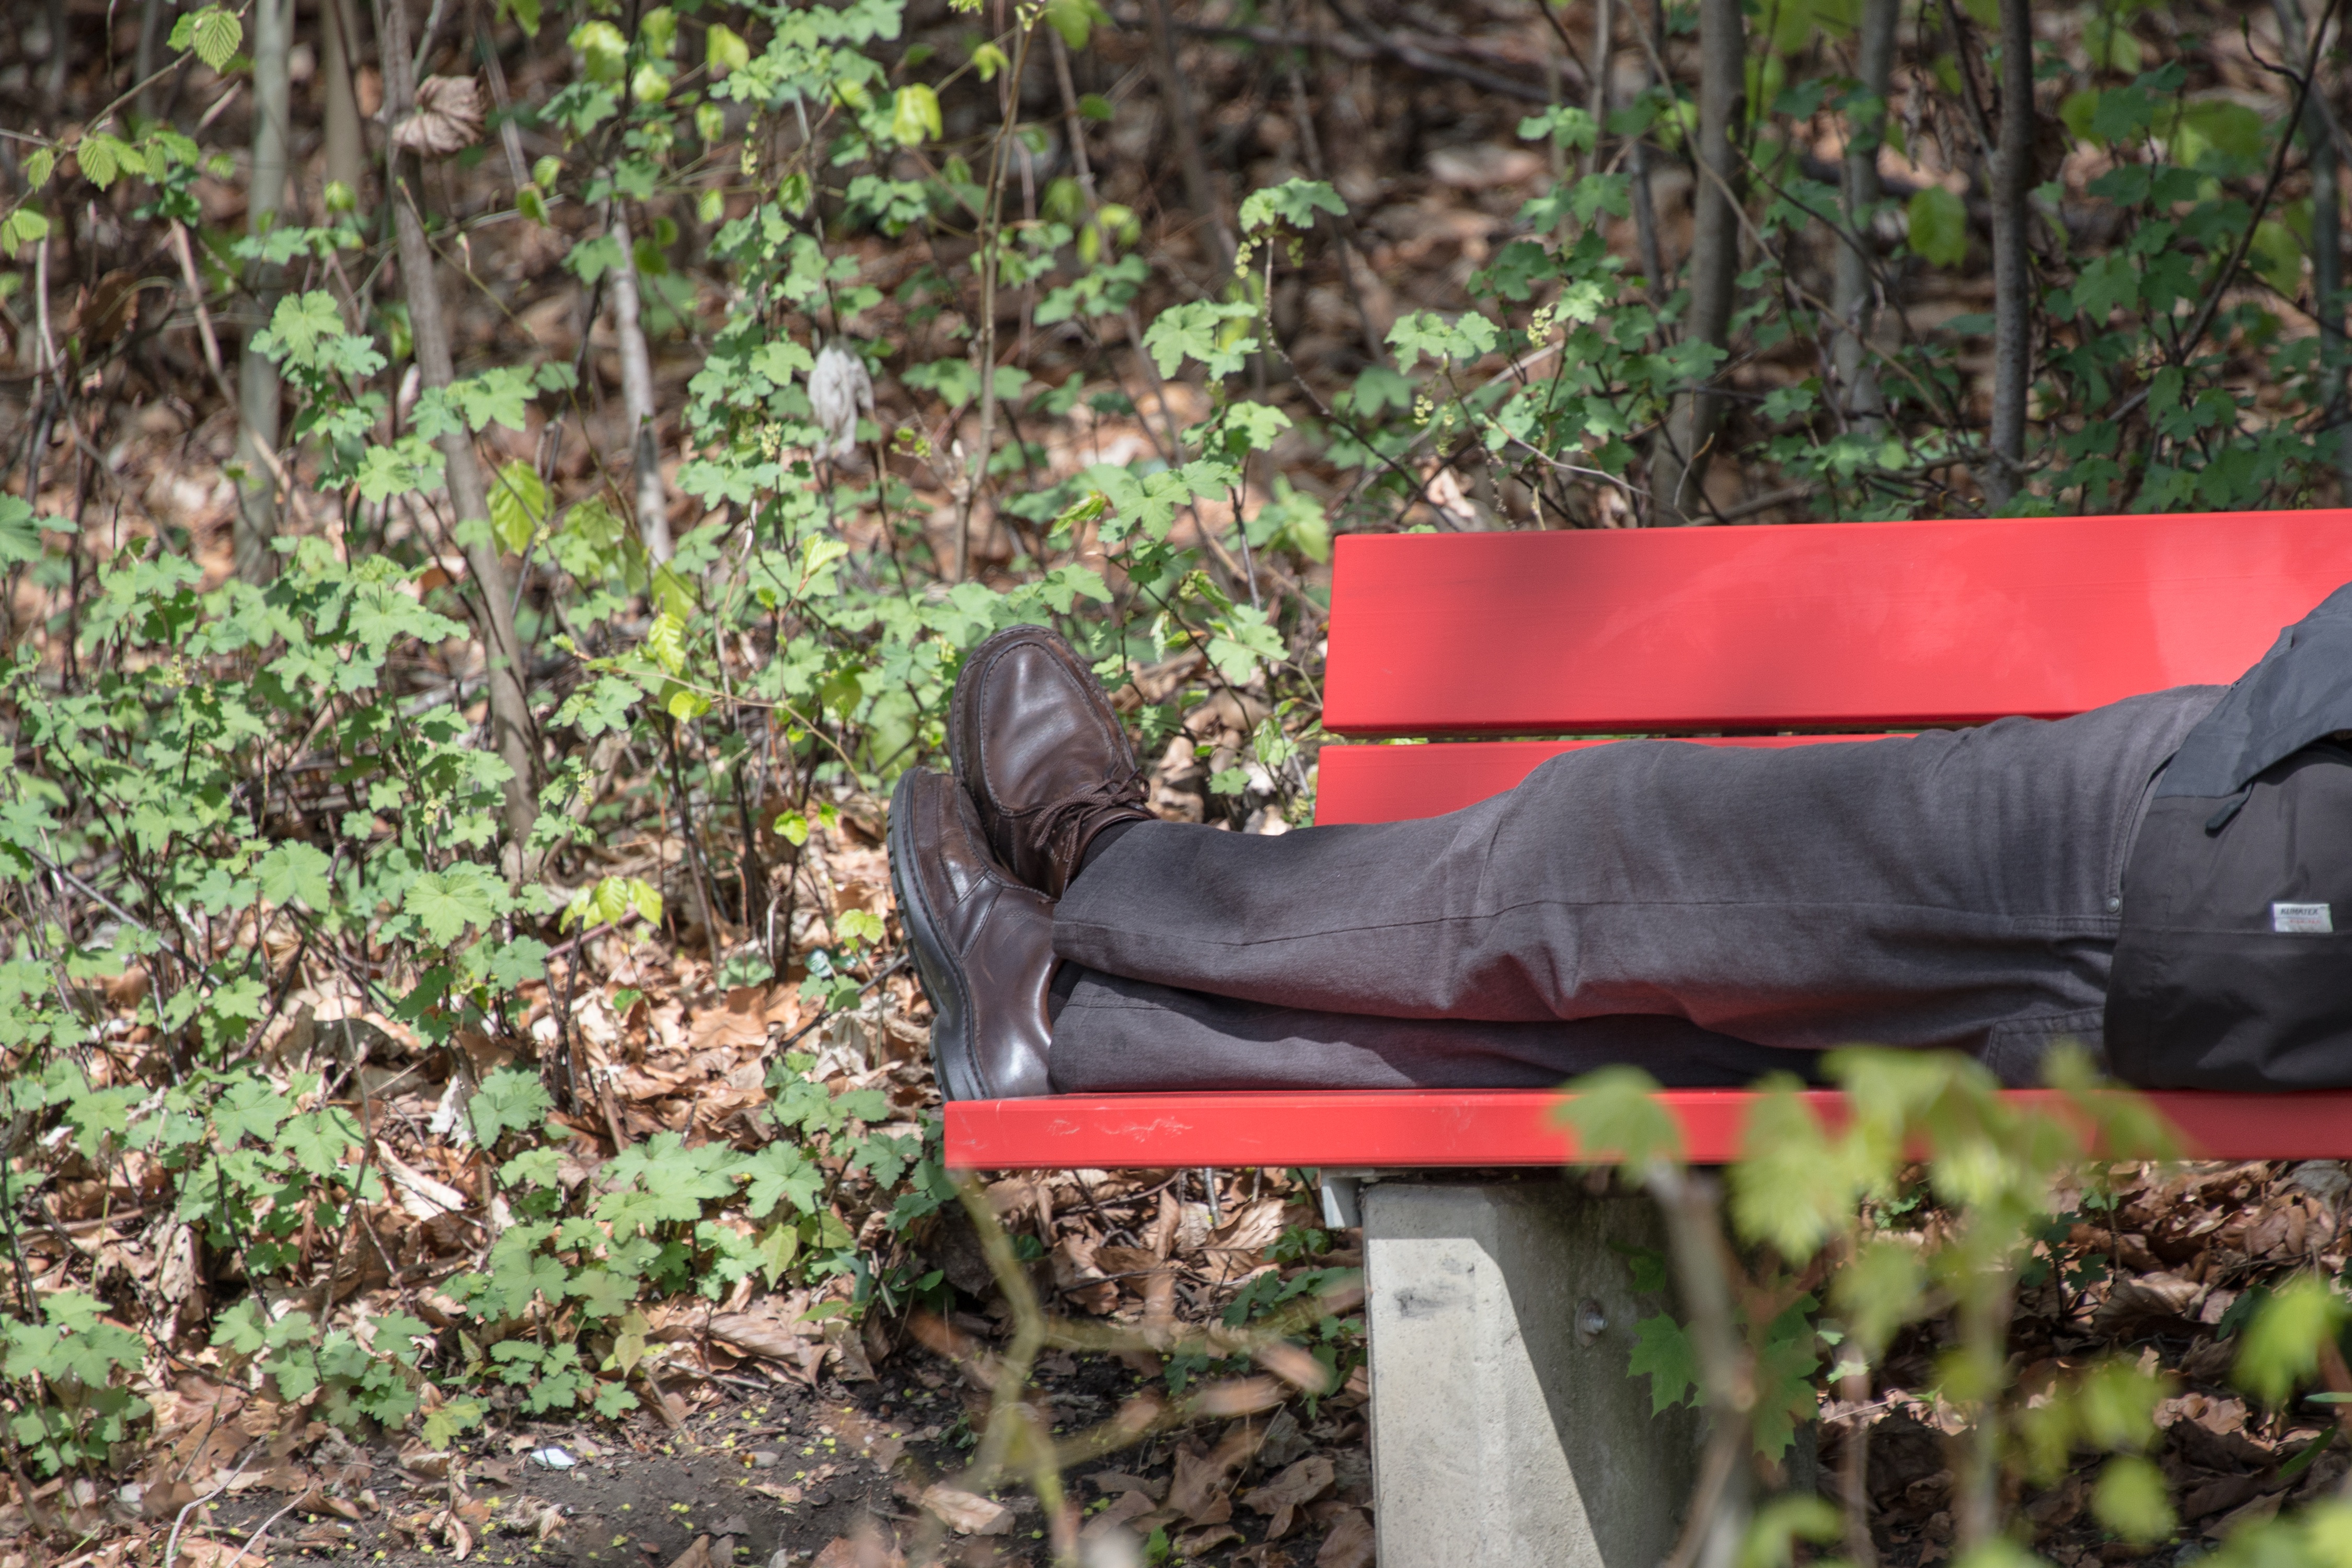
forest, bench, seat, summer, idyllic, green, jungle, park, rest, park bench, sit, shoes, sleep, bank, relaxation, legs, break, habitat, resting place, recovery, forest path, recover, garden bench, seating furniture